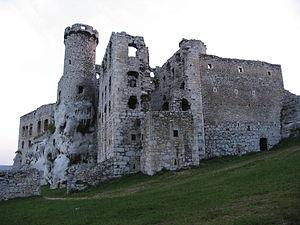
Les Maîtres des sortilèges est une série télévisée de science-fiction australo-polonaise, en 26 épisodes de 24 minutes, créée par Mark Shirrefs et John Thomson et diffusée entre le 9 janvier 1995 et le 4 juillet 1995 en Australie, sur Nine Network.